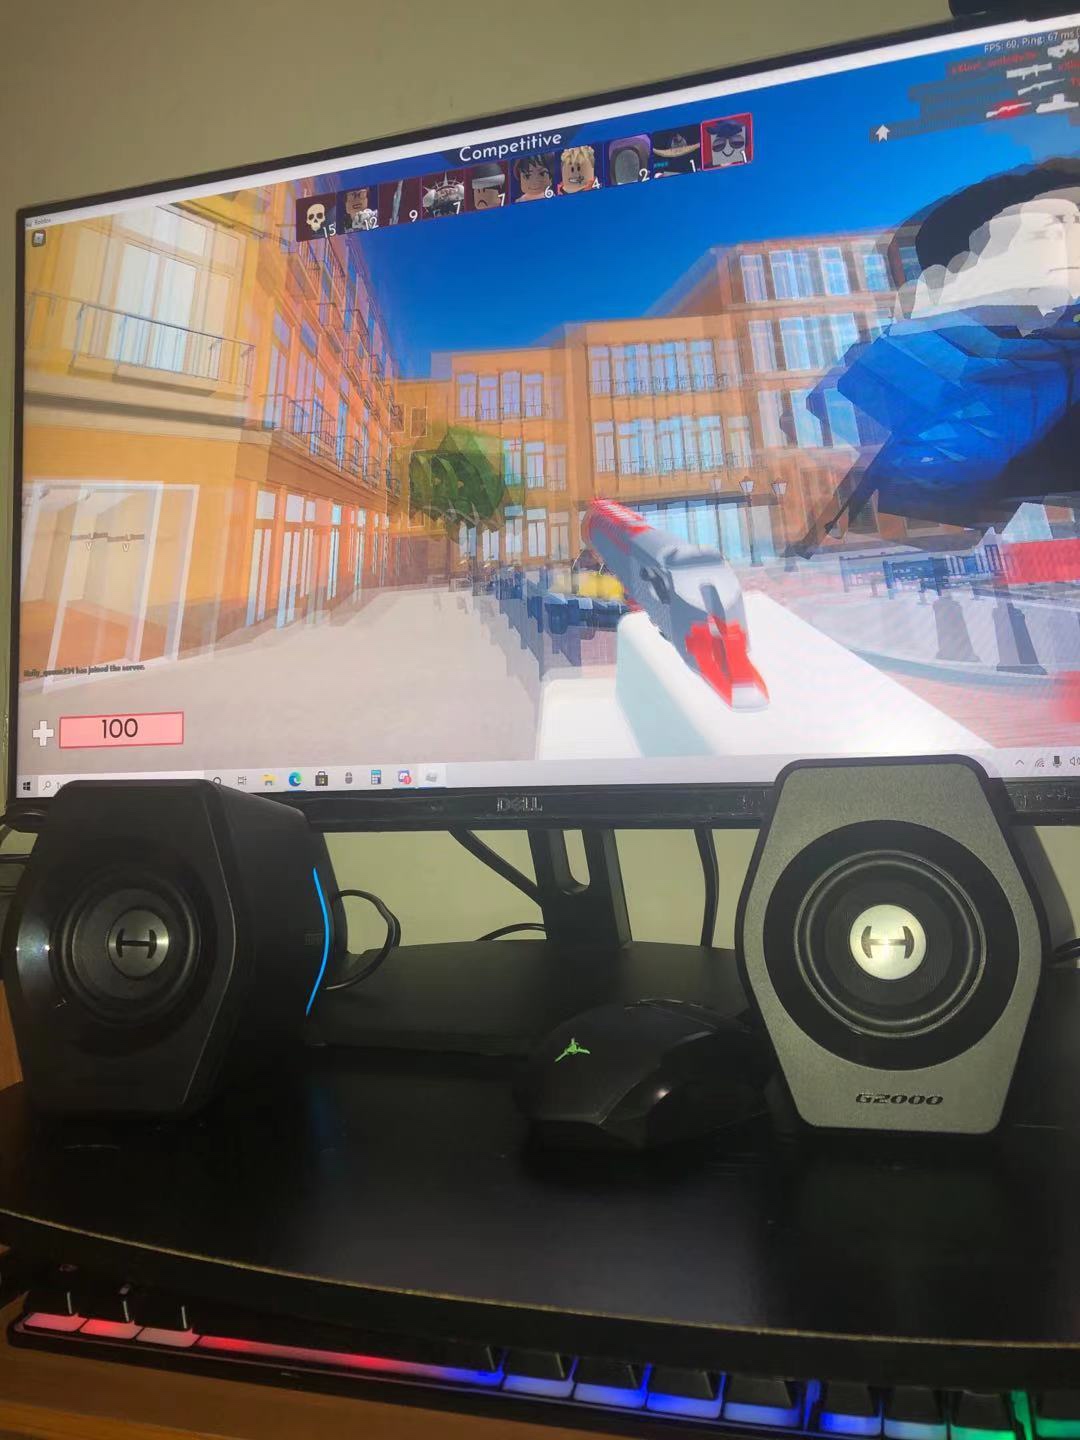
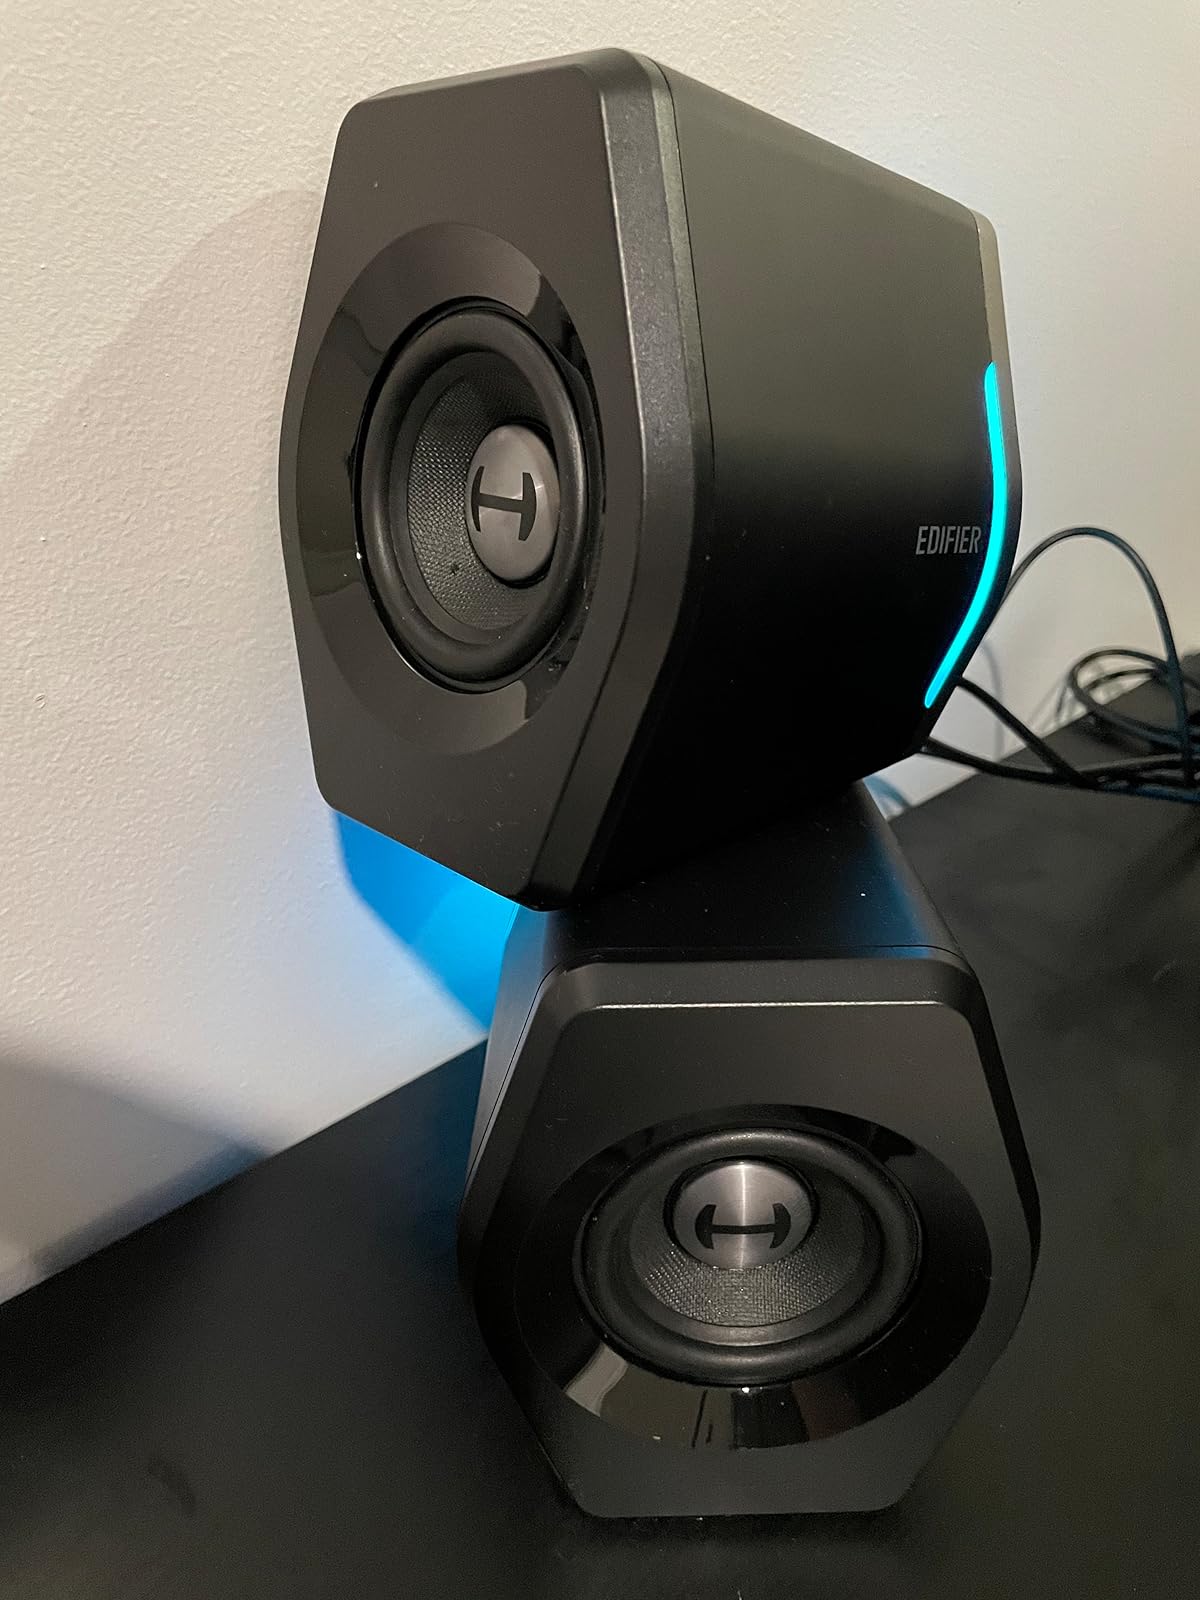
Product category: speaker
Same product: yes